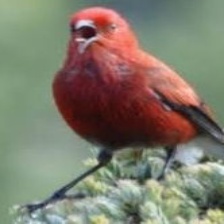
Species: APAPANE
Scientific name: HIMATIONE SANGUINEA